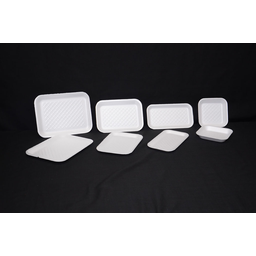
Label: paper